Isobell Shyrie

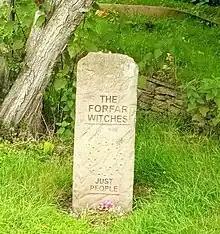
Forfar Witches Memorial

In 2010, a memorial was placed to commemorate 22 suspected witches who were executed in Forfar, including Shyrie. The memorial which is dedicated to 'Forfar Witches' contains 22 dots, each representing one of the woman who were executed.